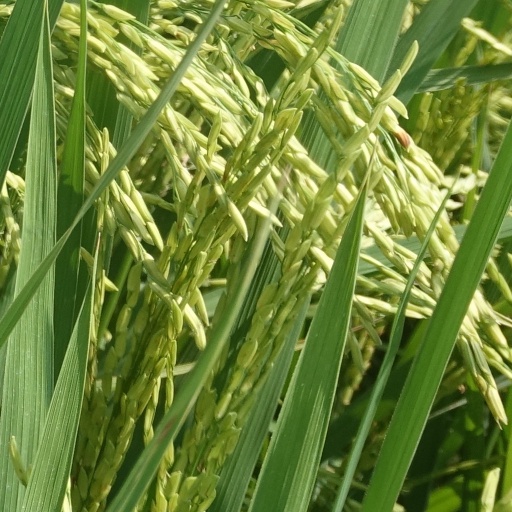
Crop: rice